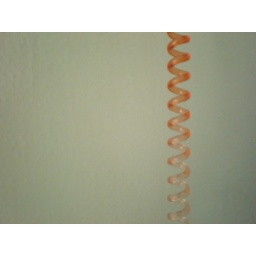
i love the contrasting colors--the bright orange gradually fading against the wall's faint green color